Art (magazine)

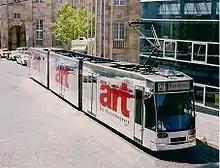
A Kassel tram advertises the magazine

Art – Das Kunstmagazin is a monthly art magazine founded by Wolf Uecker and first published by Gruner + Jahr in 1979. Its original editor-in-chief, Axel Hecht, was replaced by Tim Sommer in 2005. The magazine features both new and established contemporary artists across all disciplines (including painting, sculpture, design, and video art) as well as reports on exhibitions and projects.